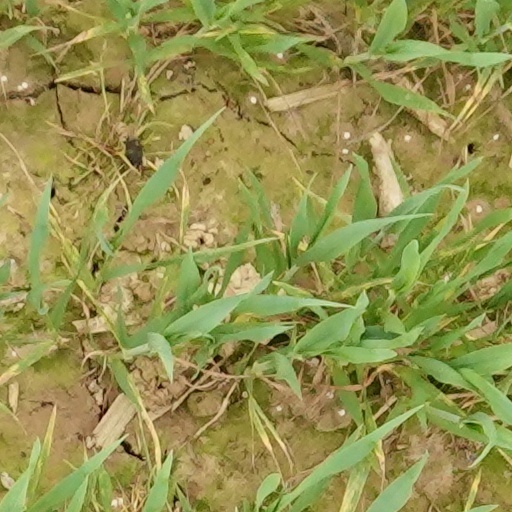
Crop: wheat